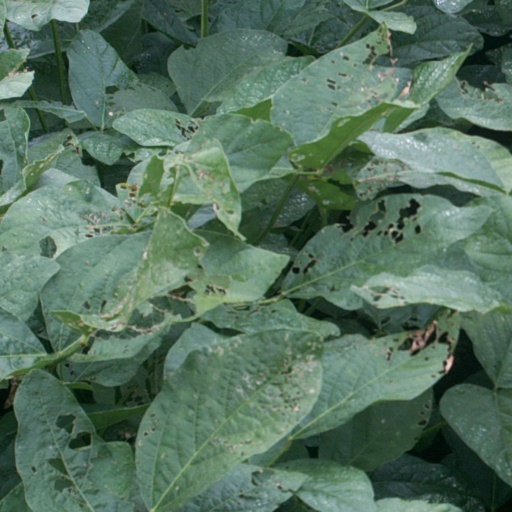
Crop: soybean